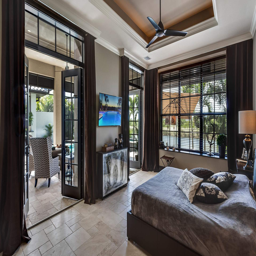
the home features huge suites , each with access to the pool area